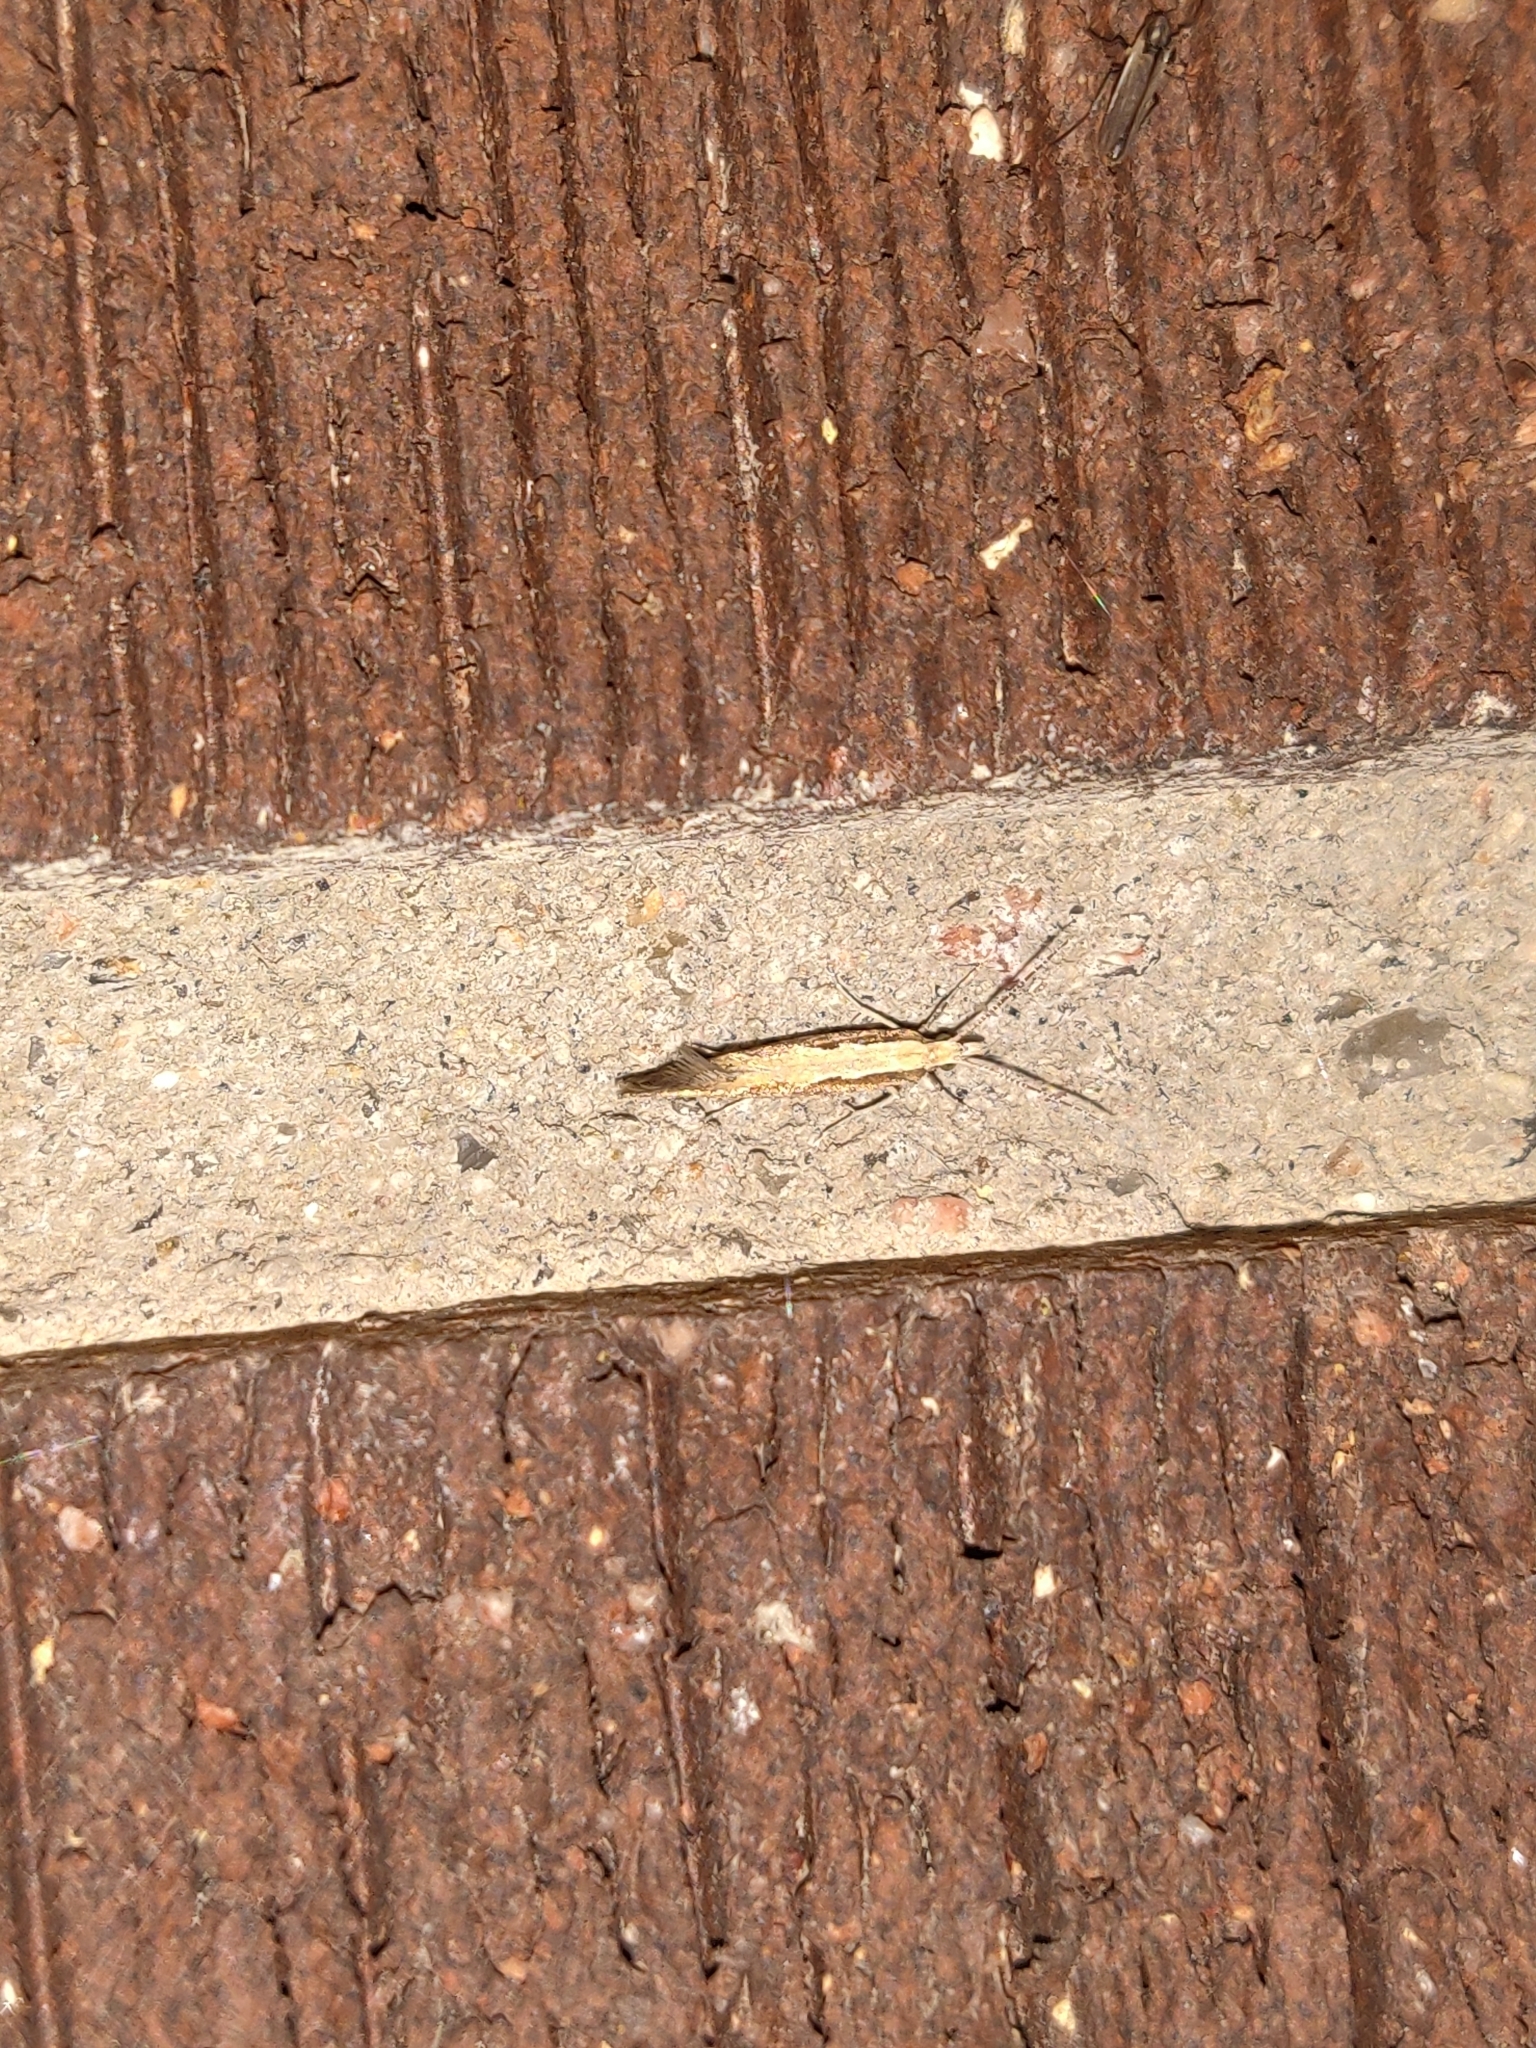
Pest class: diamondback_moth